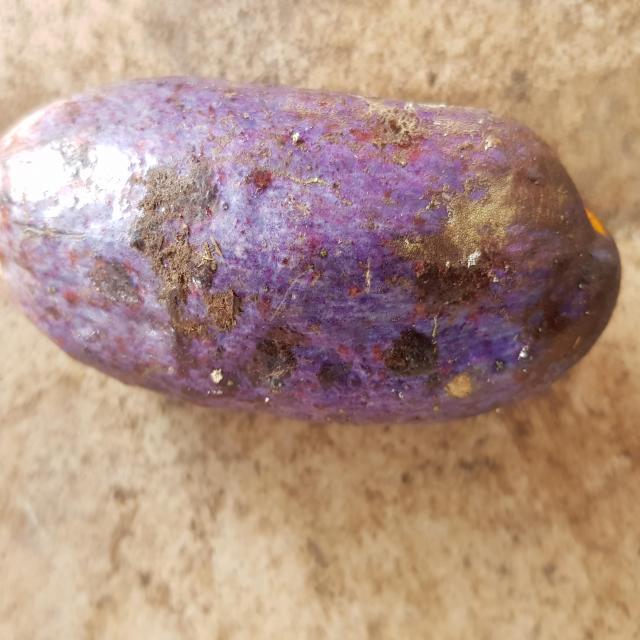
Plum grade: spotted